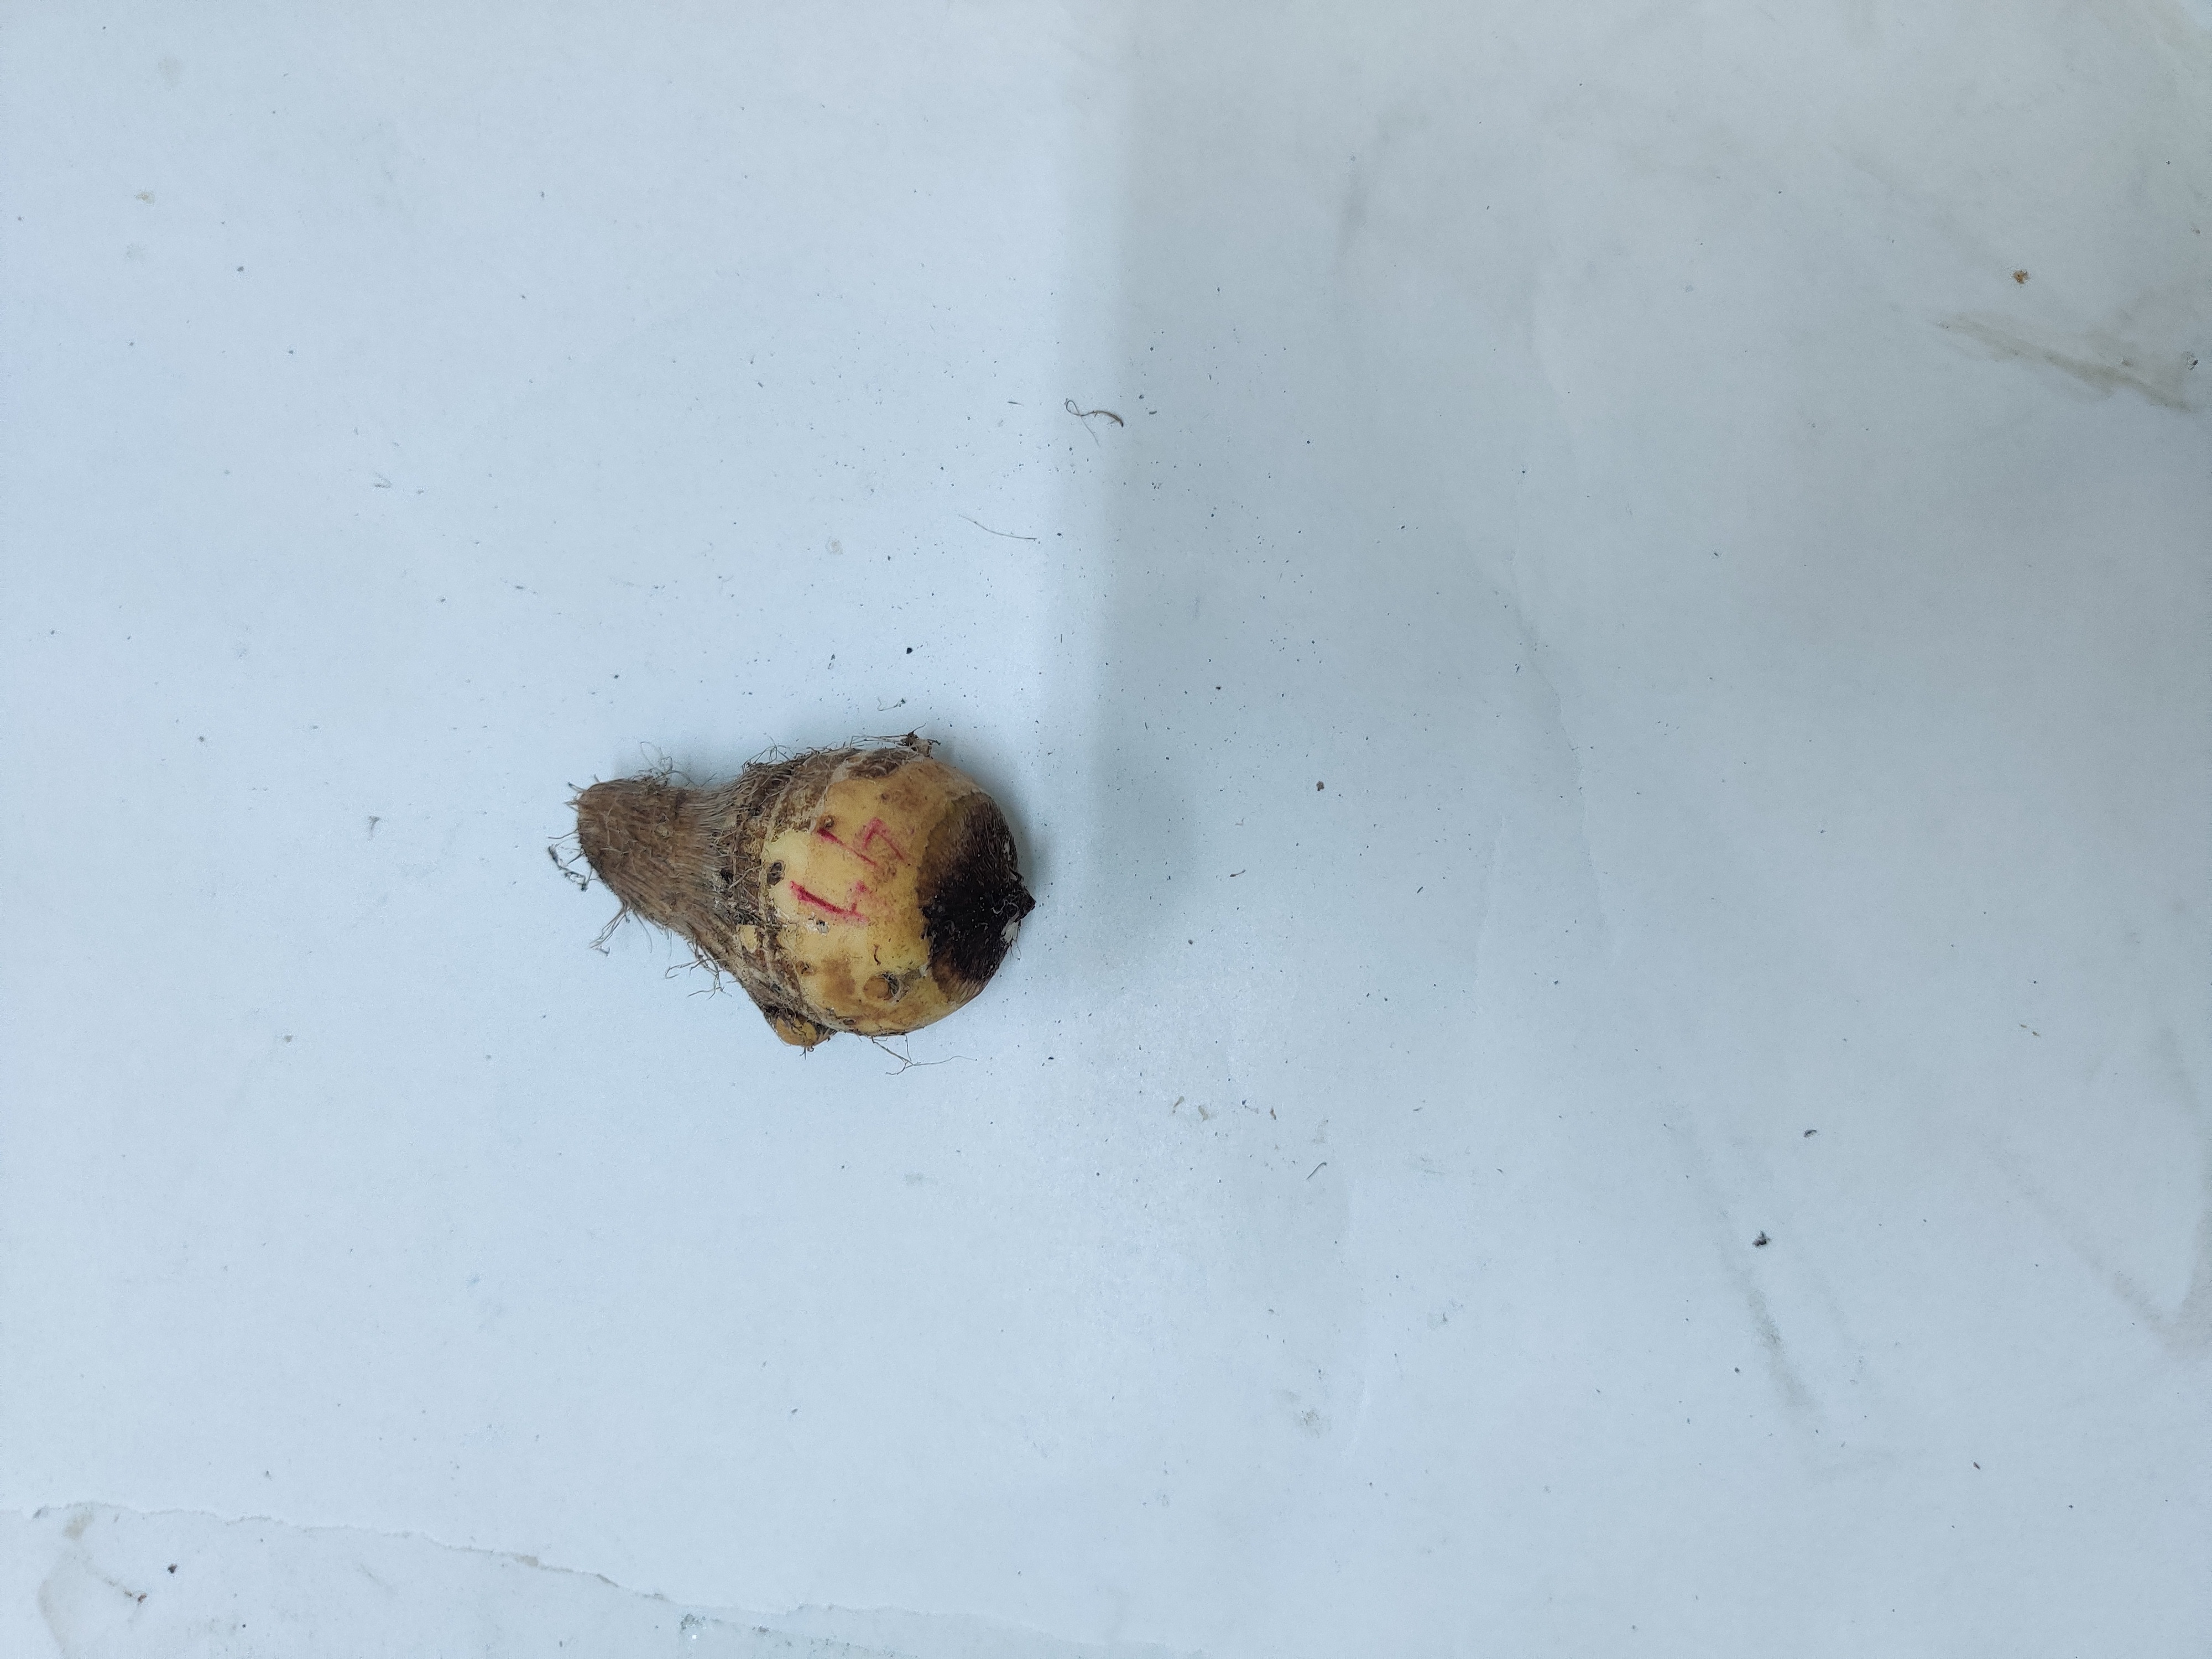
Crop: Taro root
Condition: Damaged